Ham House

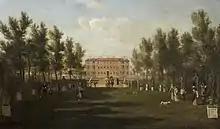
An oil painting showing a wide grassy avenue with trees on either side, leading to the brick south façade of Ham House, with an array of figures strolling through the gardens

The gardens and pleasure grounds at Ham cover approximately . They follow an axial plan, with avenues originally leading east, west and south from the house. The fourth, northern, side of the estate fronts the River Thames. The listed avenues leading to the house from the A307 are formed by more than 250 trees stretching east from the house to the 19th-century Jacobethan gate house at Petersham, and south across the open expanse of Ham Common where it is flanked by a pair of more modest gatehouses. A third avenue to the west no longer exists, and the view to and from the Thames completes the principal approaches to the house. The gardens and grounds are listed Grade II* on Historic England's Register of Historic Parks and Gardens of Special Historic Interest in England. From the initial survey drawings produced by Robert Smythson and son in 1609, it is clear that the garden design was considered as important as that of the house and that the two were intended to be in harmony. The original design shows the house set within a range of walled gardens, each with different formal designs as well as an orchard and vegetable garden. Uncertainty remains as to how much of the original design was actually realised; nevertheless, the plans illustrate the influence of the French formal garden of the time, with its emphasis on visual effects and perspectives.